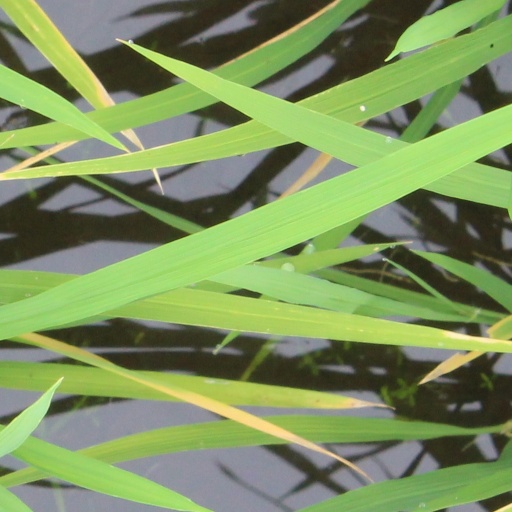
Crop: rice